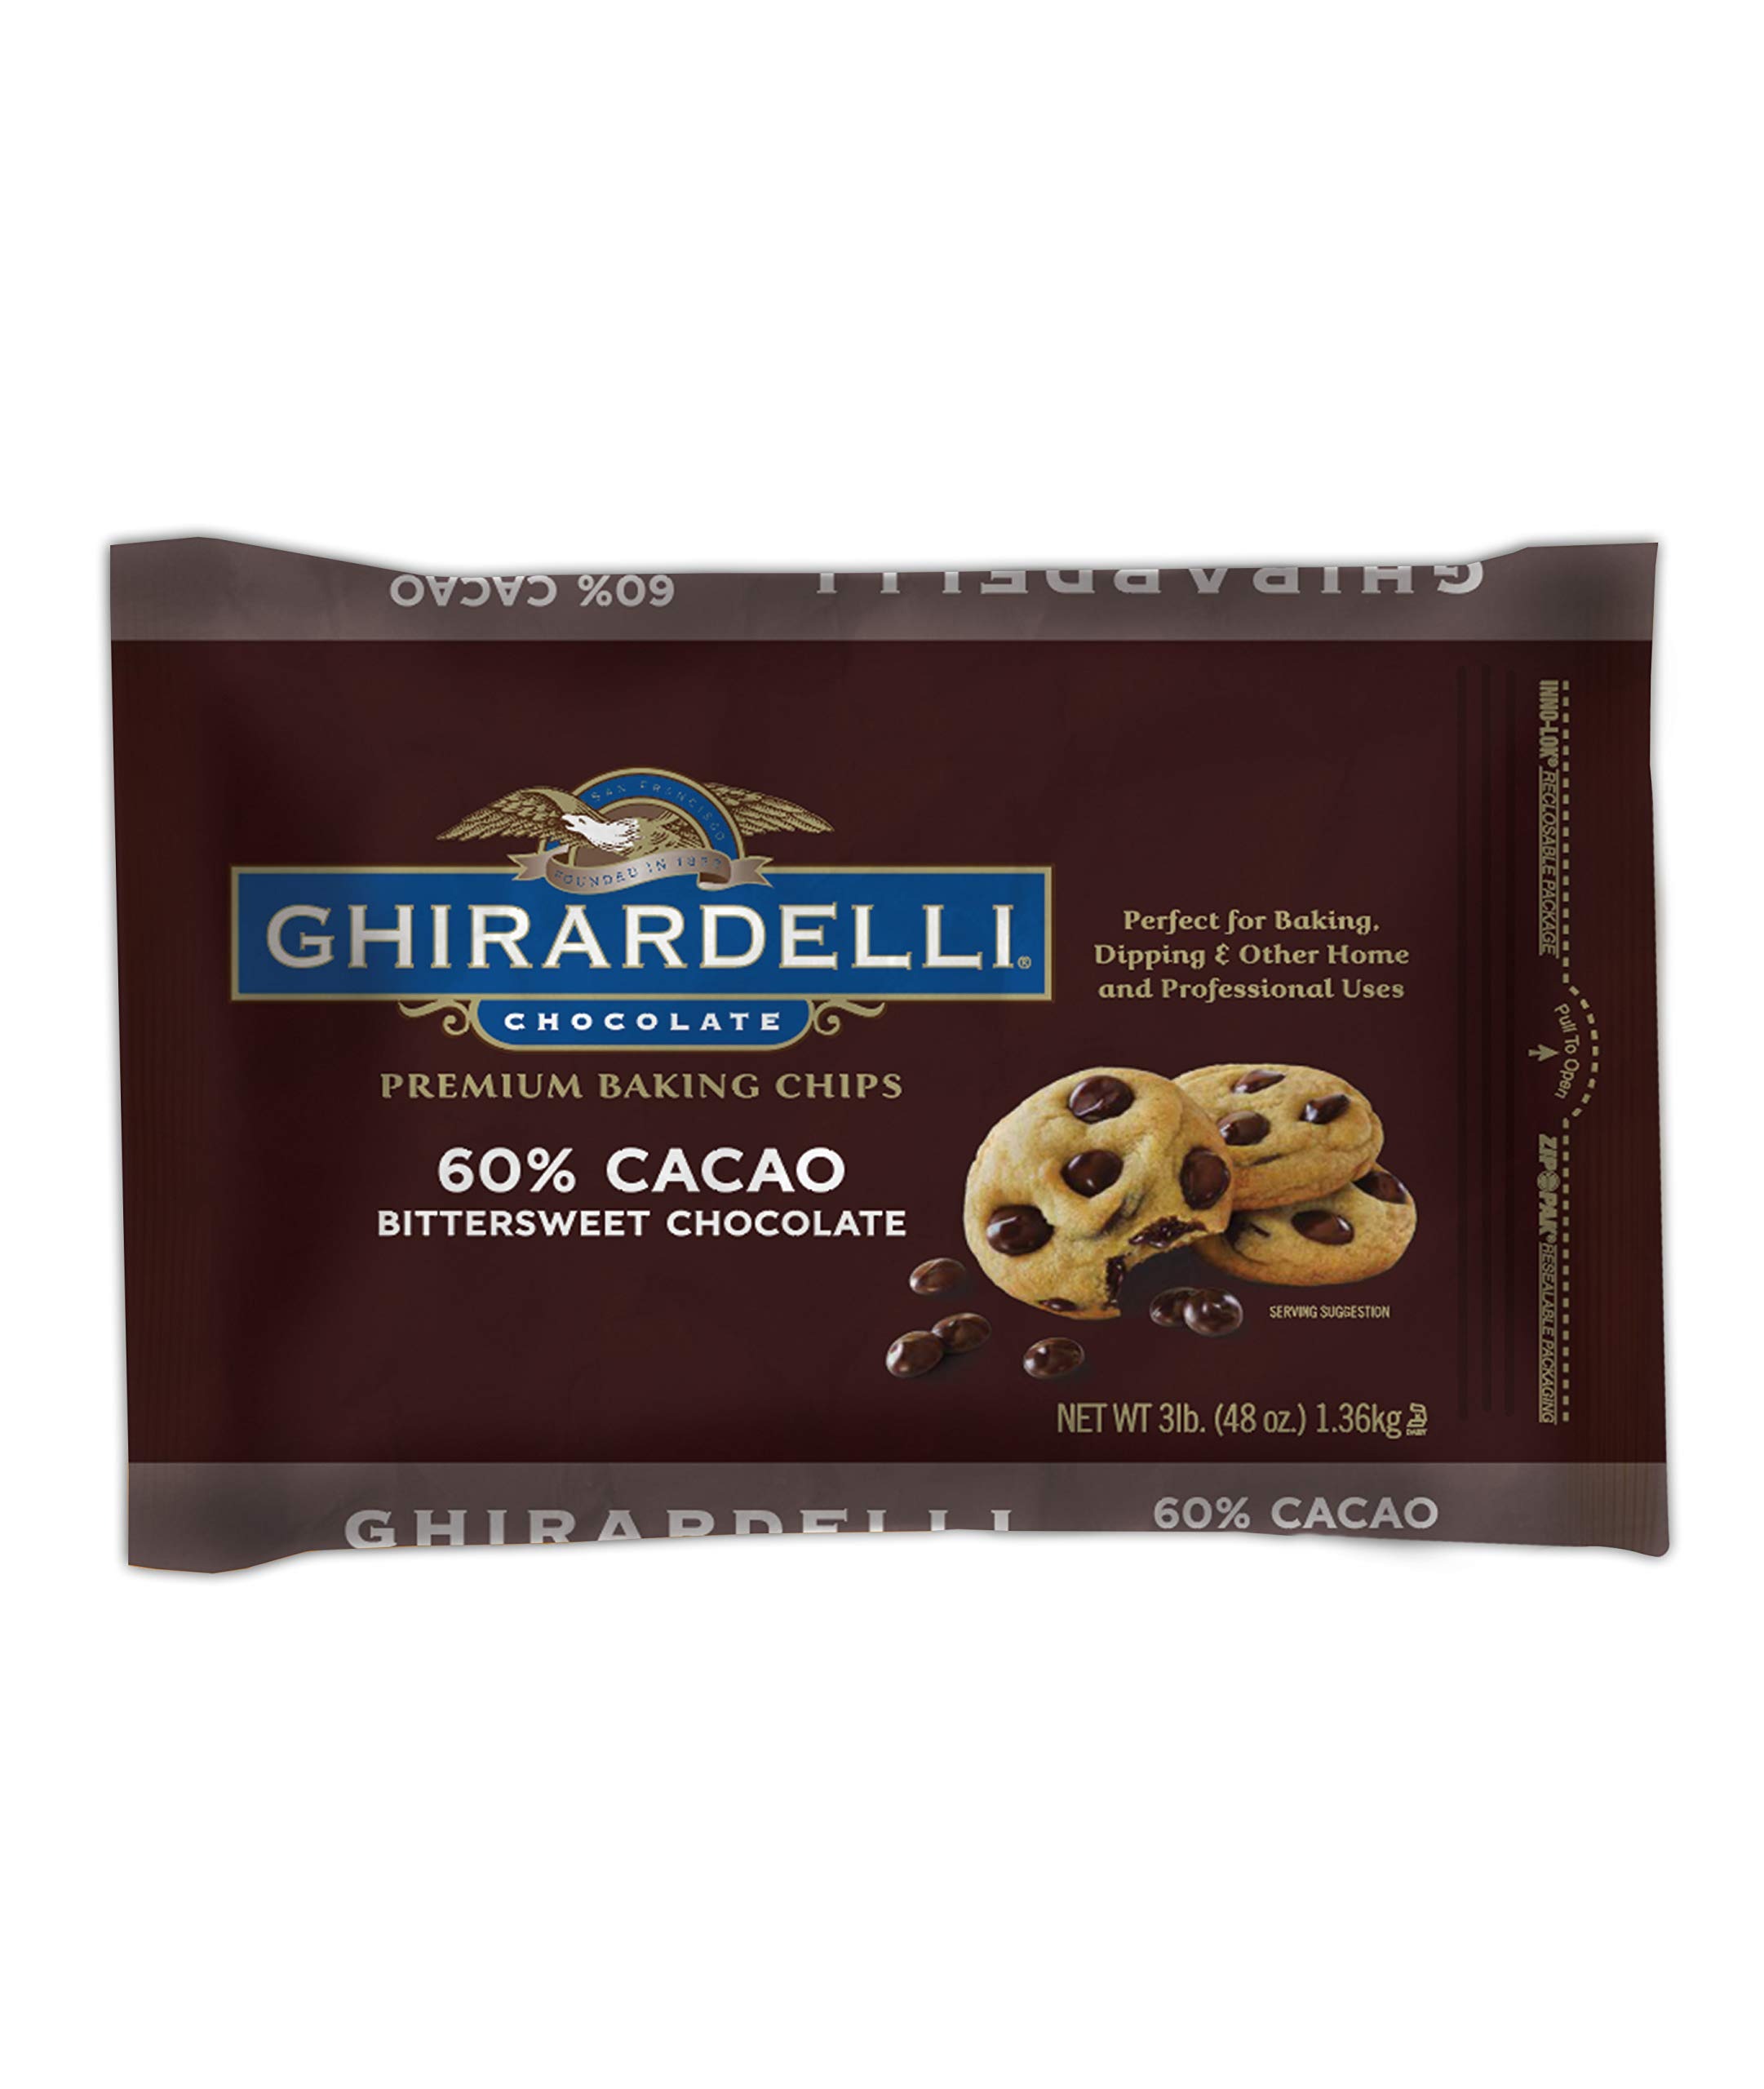
Item Name: Ghirardelli 60% Cacao Bittersweet Baking Chocolate Chips, 3 Pound
Bullet Point 1: Ghirardelli 60% Cacao Bittersweet Chocolate Chips are our darkest chocolate chips, delivering intensely rich flavor anywhere you want a hit of chocolate. Bake the consummate chocolate chip cookies, or stir into waffle or pancake batter
Bullet Point 2: We hand-select the world's finest cocoa beans to create our proprietary bean blend and roast them to perfection, then we slow-blend in the purest ingredients to achieve our award-winning distinctively intense chocolate
Bullet Point 3: Made in USA
Value: 48.0
Unit: Ounce

Price: 8.49